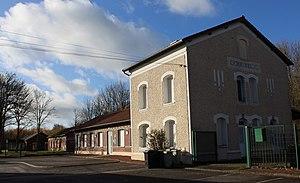
L'ancienne gare.
Roisel est une commune française située dans le département de la Somme, en région Hauts-de-France.
Le Chemin de fer de Vélu-Bertincourt à Saint-Quentin a fonctionné entre 1880 et 1955, dans les départements de la Somme, l'Aisne et du Pas-de-Calais.
Le chemin de fer de Roisel à Hargicourt a fonctionné entre ces deux villes picardes des départements de l'Aisne et de la Somme entre 1894 et 1932.